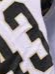
Number: 3